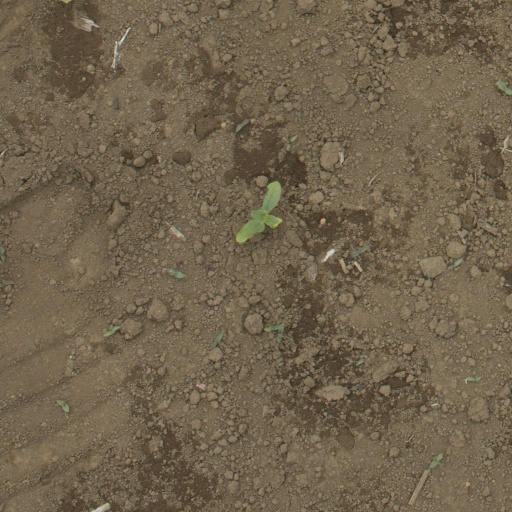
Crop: Jerusalem artichoke